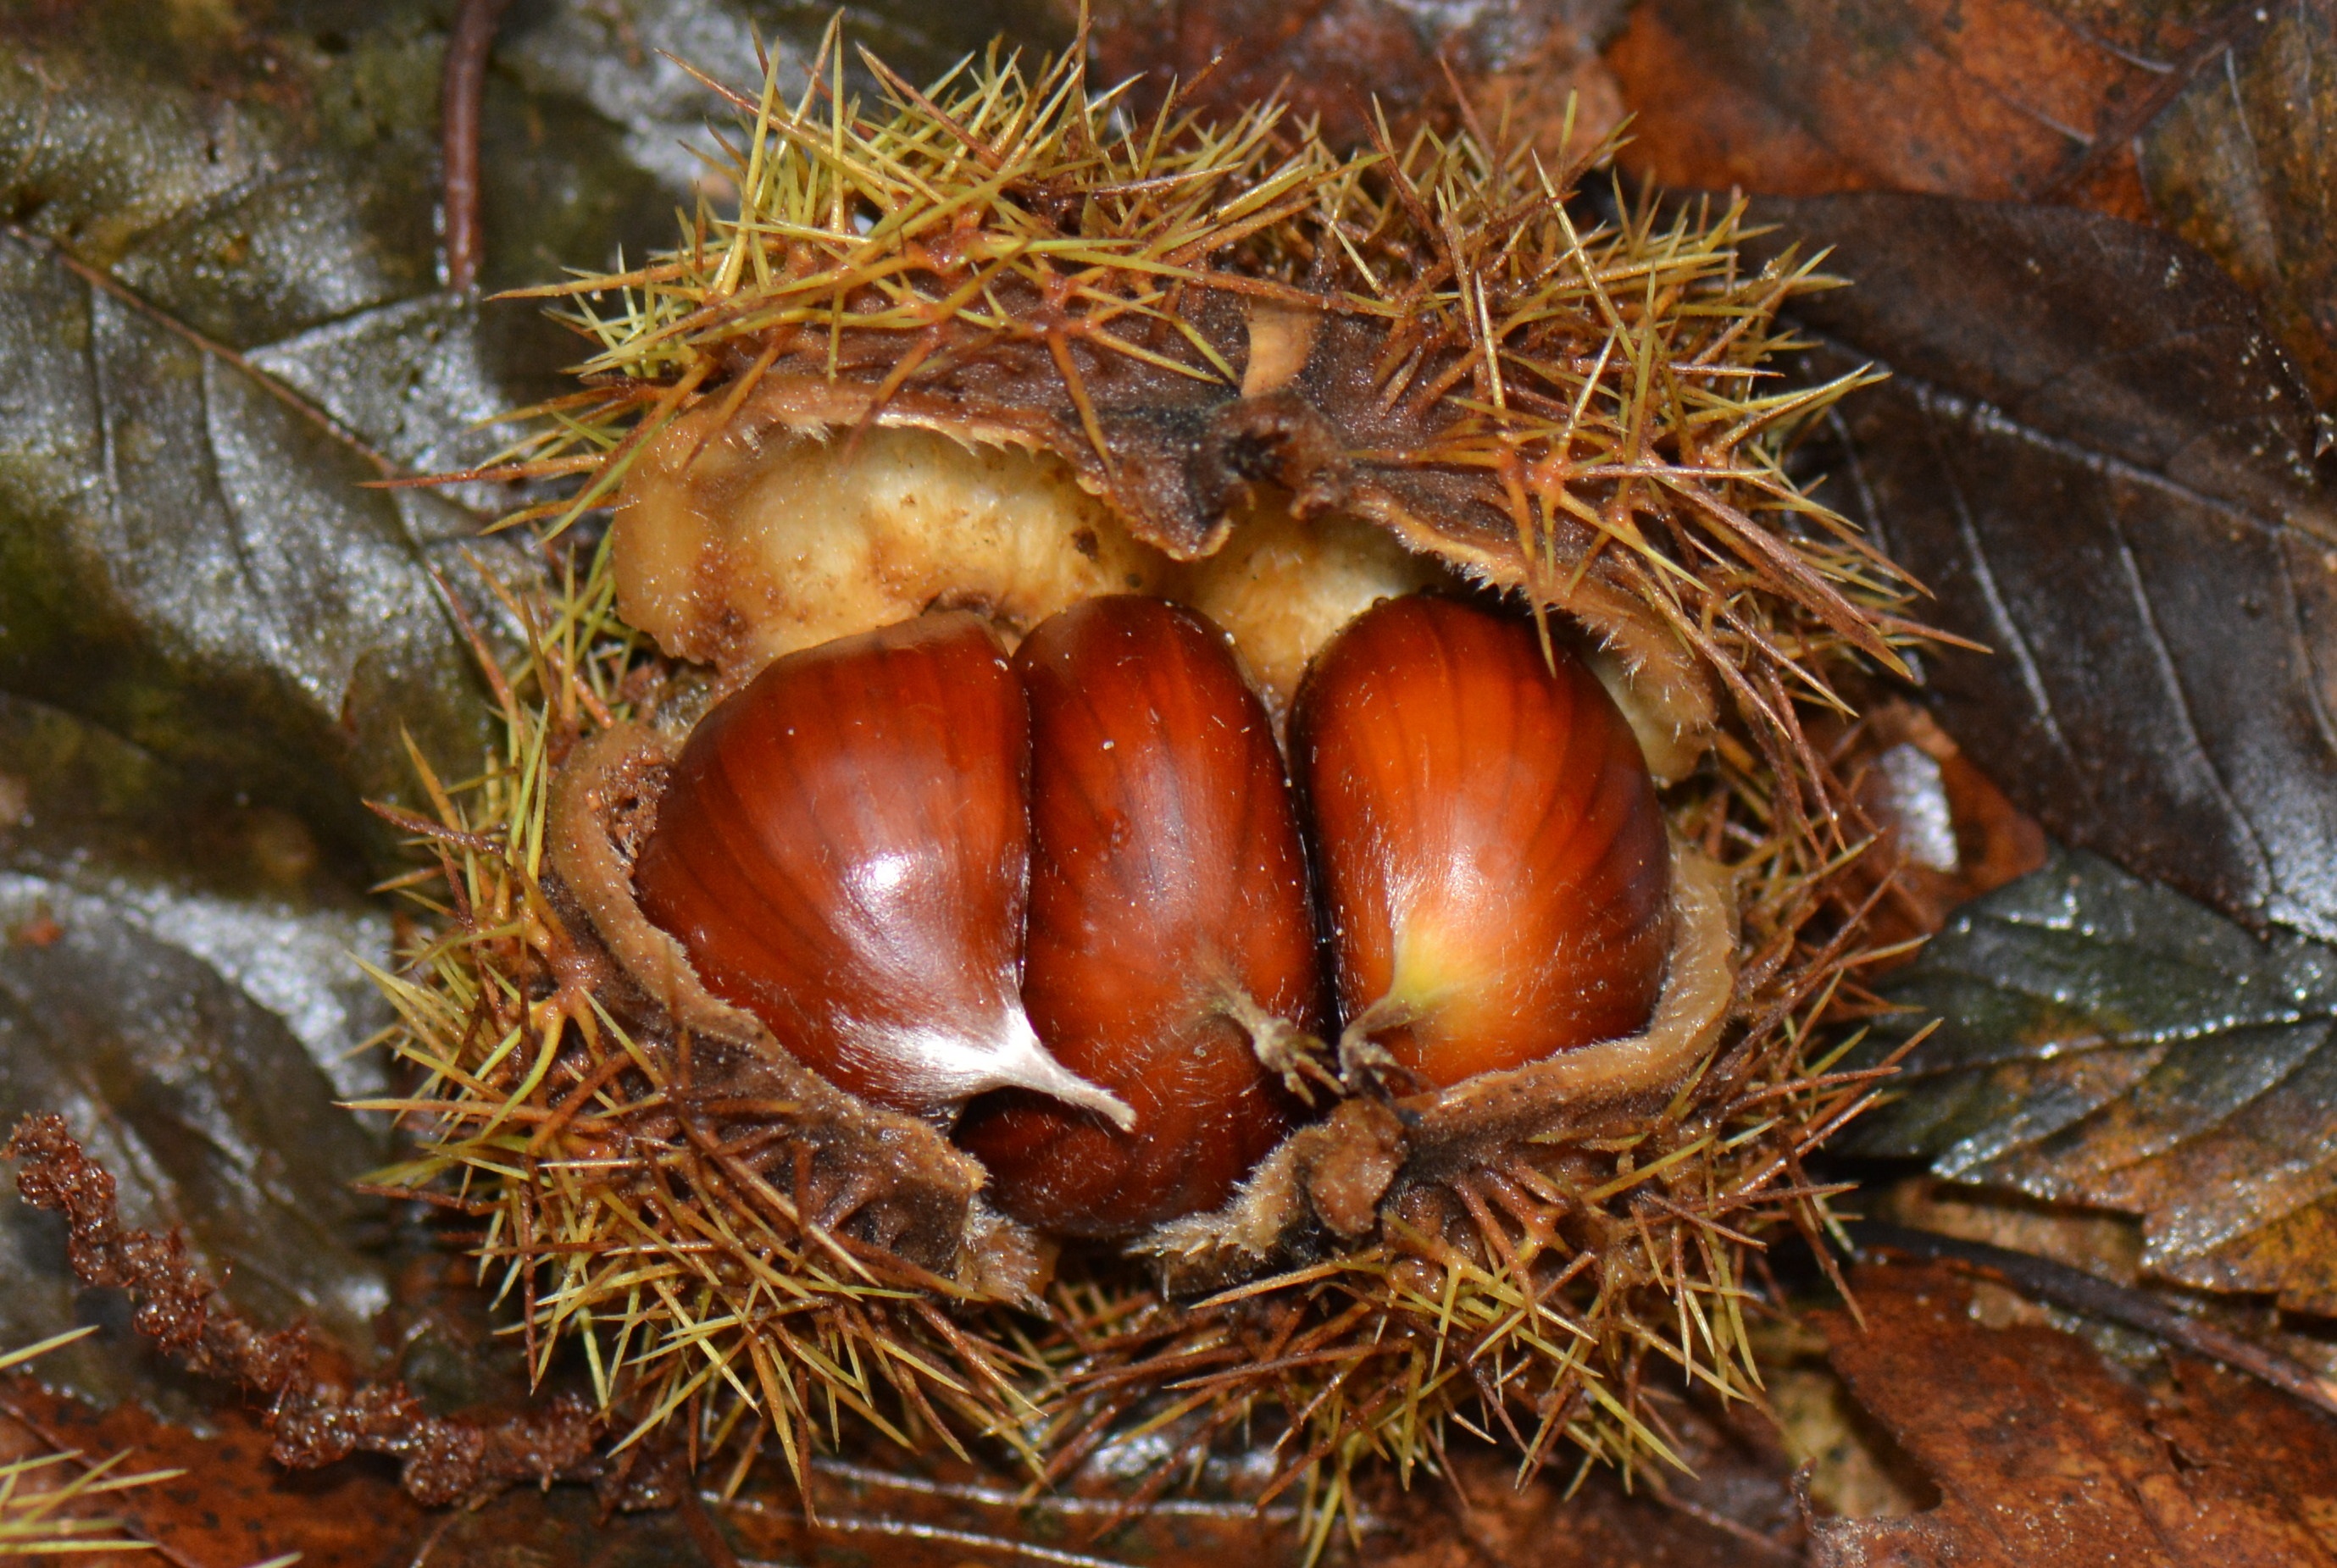
tree, nature, plant, food, produce, vegetable, autumn, coconut, chestnuts, chestnut, flowering plant, bolster, land plant, nuts seeds